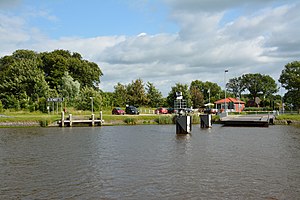
Oldenbüttel
Færgestedet ved Oldenbüttel
Oldenbüttel er en kommune og en by i det nordlige Tyskland, beliggende i Amt Mittelholstein i den sydlige del af Kreis Rendsborg-Egernførde. Kreis Rendsborg-Egernførde ligger i den centrale del af delstaten Slesvig-Holsten.